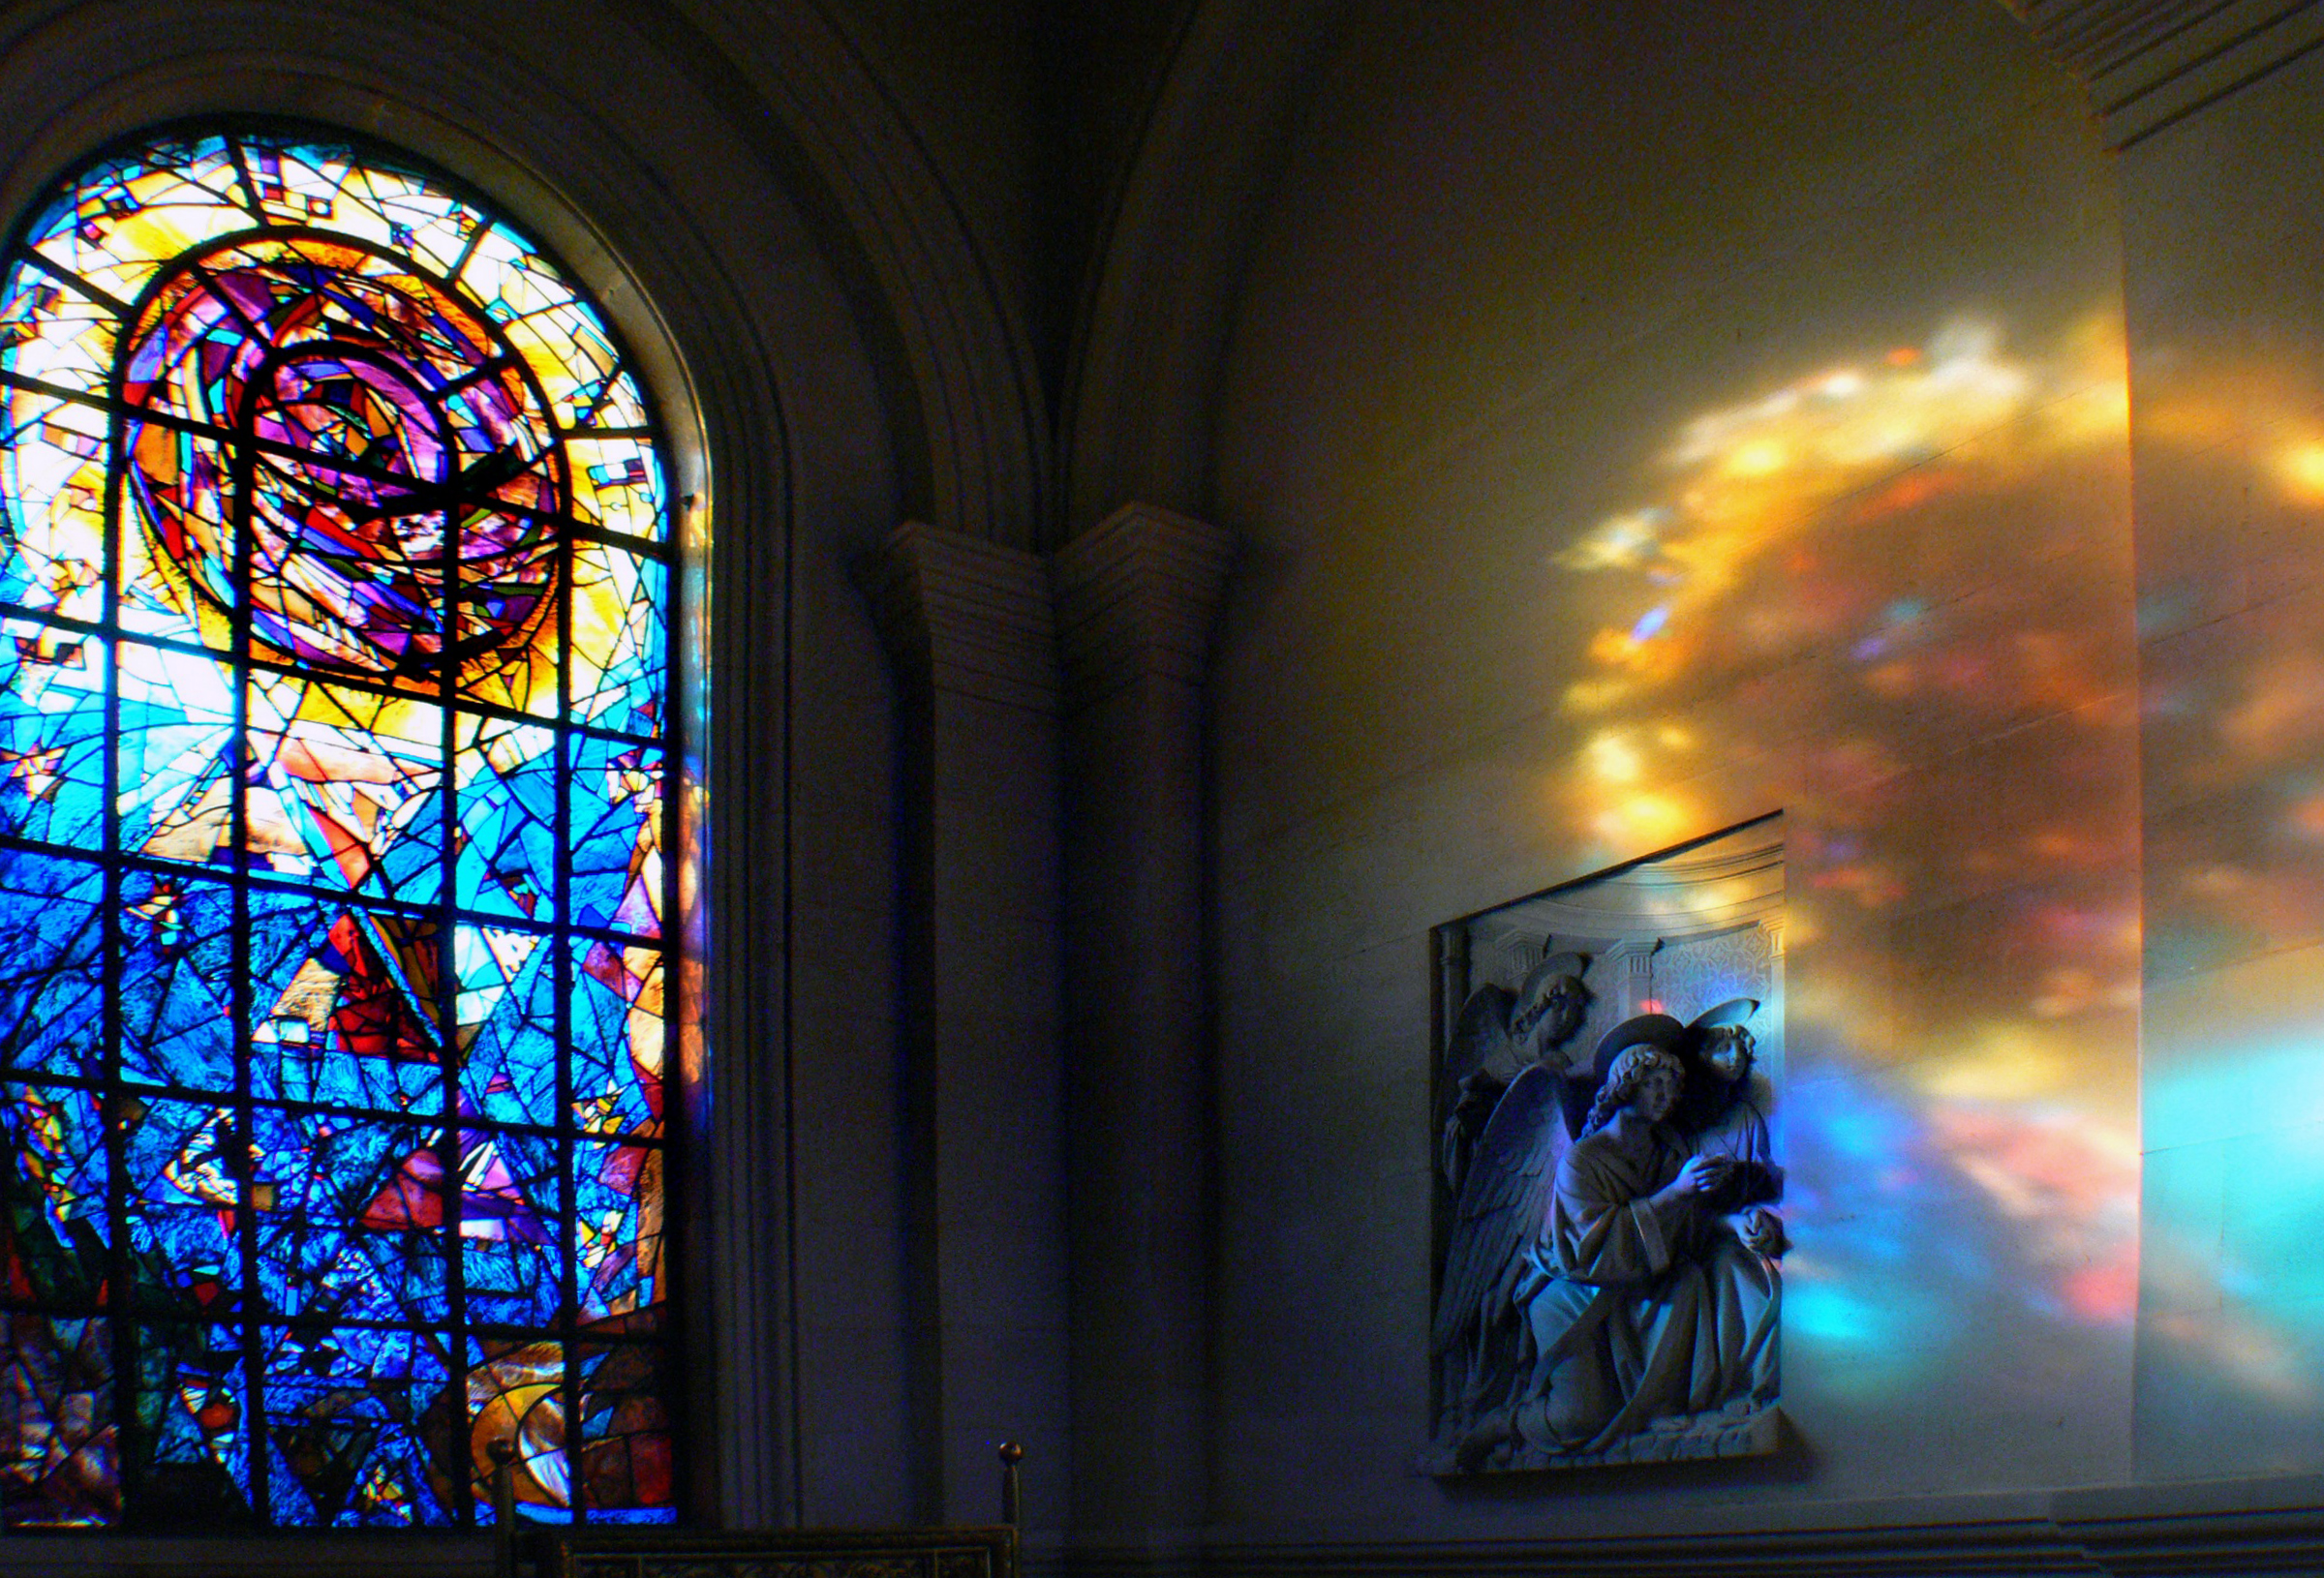
light, window, glass, color, church, lighting, material, stained glass, symmetry, neoclassic, christchurch, canterbury, catholicchurch, churcharchitecture